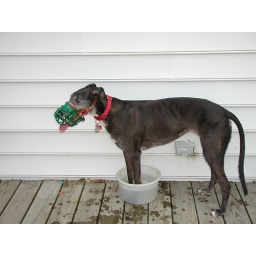
Sammy in the water bowl